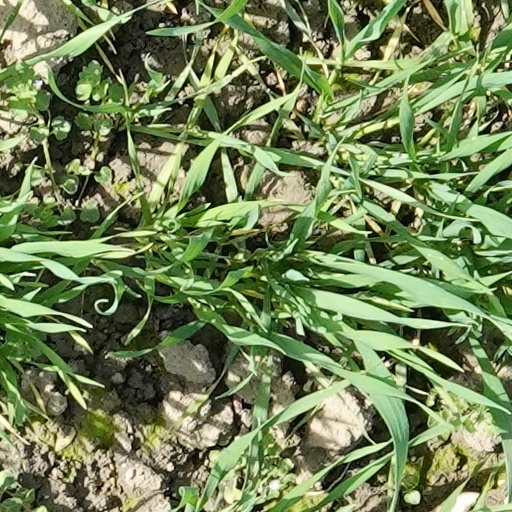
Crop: wheat